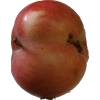
Label: Apple 10